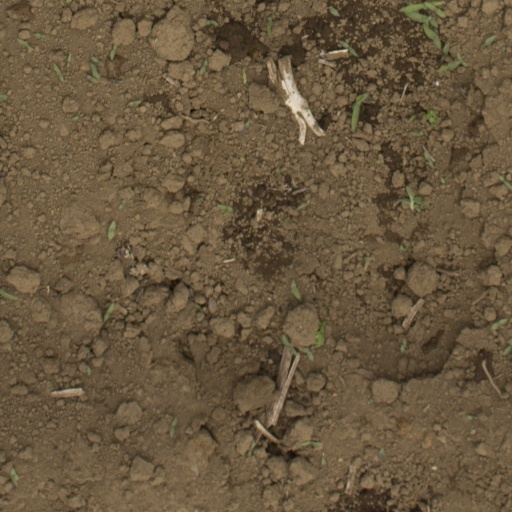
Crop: Jerusalem artichoke